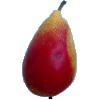
Label: Pear 2